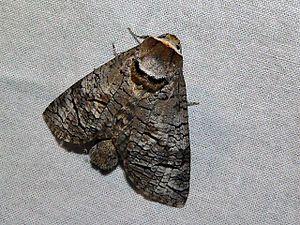
Le Cossus gâte-bois est une espèce de lépidoptères de la famille des Cossidae, originaire d'Europe.